The Kiss of Evil

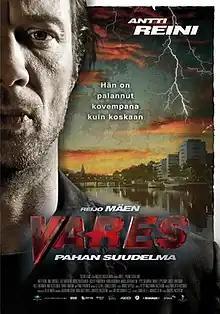
Original Finnish film poster

The Kiss of Evil is a 2011 Finnish crime film directed by Anders Engström. It is the third installment of the "Vares" film series and a sequel to previous films "" (2004) and "" (2007), but it is the first film to feature Antti Reini as the main character Jussi Vares while in earlier films Vares was played by Juha Veijonen.